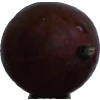
Label: gooseberry